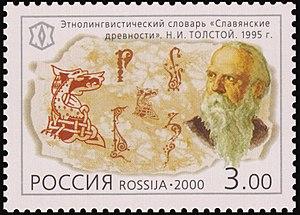
Nikita Ilitch Tolstoï, né à Vršac le 15 avril 1923 et mort à Moscou le 27 juin 1996, est un savant soviétique qui fut membre de l'Académie des sciences d'URSS puis de Russie.